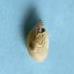
Maize quality: Bad